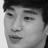
Emotion: happy